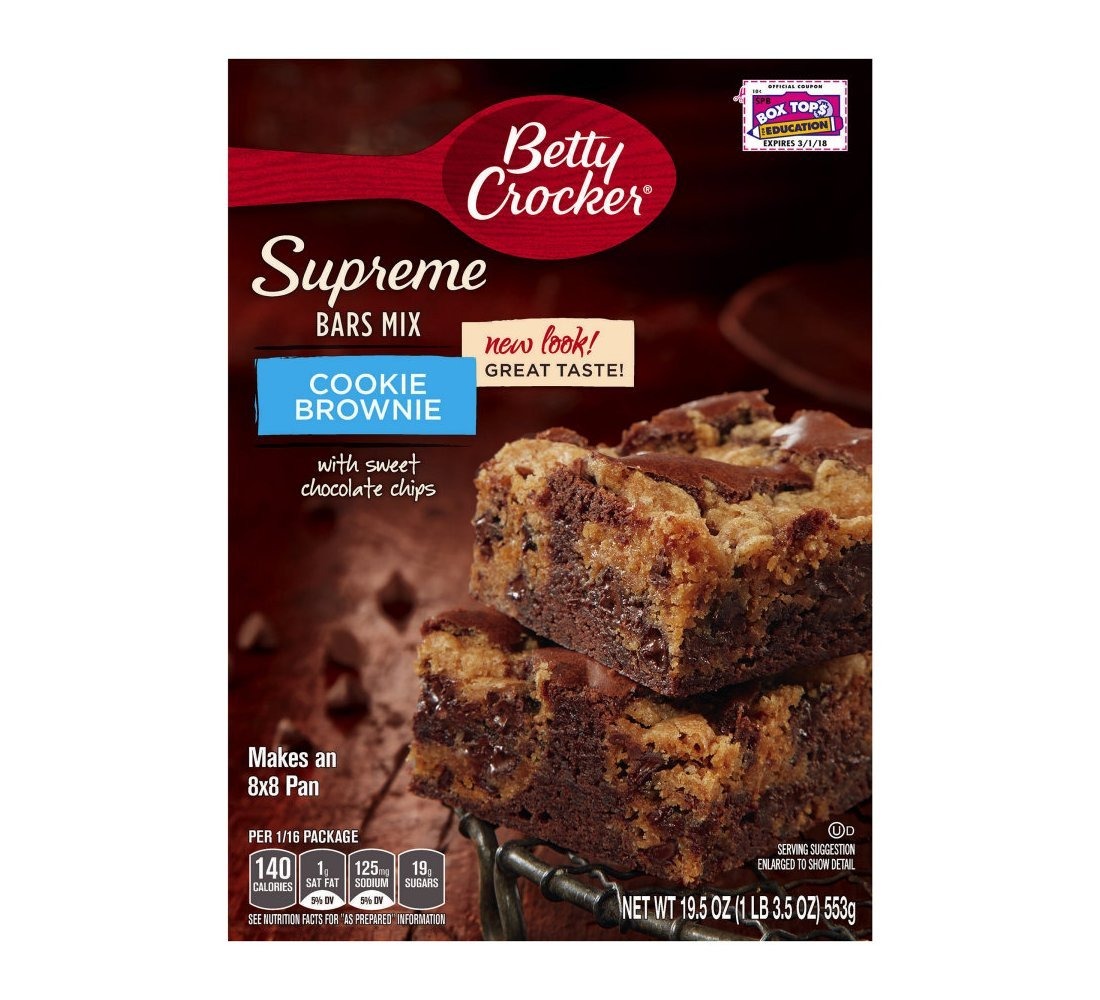
Item Name: Betty Crocker Brownie Mix Cookie Dough, 19.5000-Ounce Boxes (Pack of 12)
Bullet Point 1: Brownie,Mix,Cookie,Dough
Bullet Point 2: Brownie,Mix,Cookie,Dough
Bullet Point 3: Brownie,Mix,Cookie,Dough
Value: 234.0
Unit: Ounce

Price: 3.06